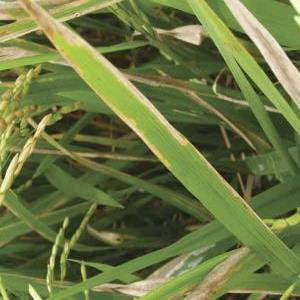
Disease: Bacterialblight